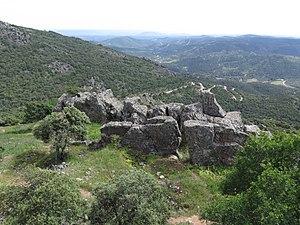
La sierra Morena est une chaîne de montagne dans le Sud de l'Espagne, au nord de Cordoue. Peu peuplée, elle reste relativement isolée et sauvage. Elle abrite ainsi plusieurs zones naturelles protégées.